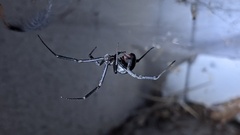
Species: Lactrodectus_hesperus